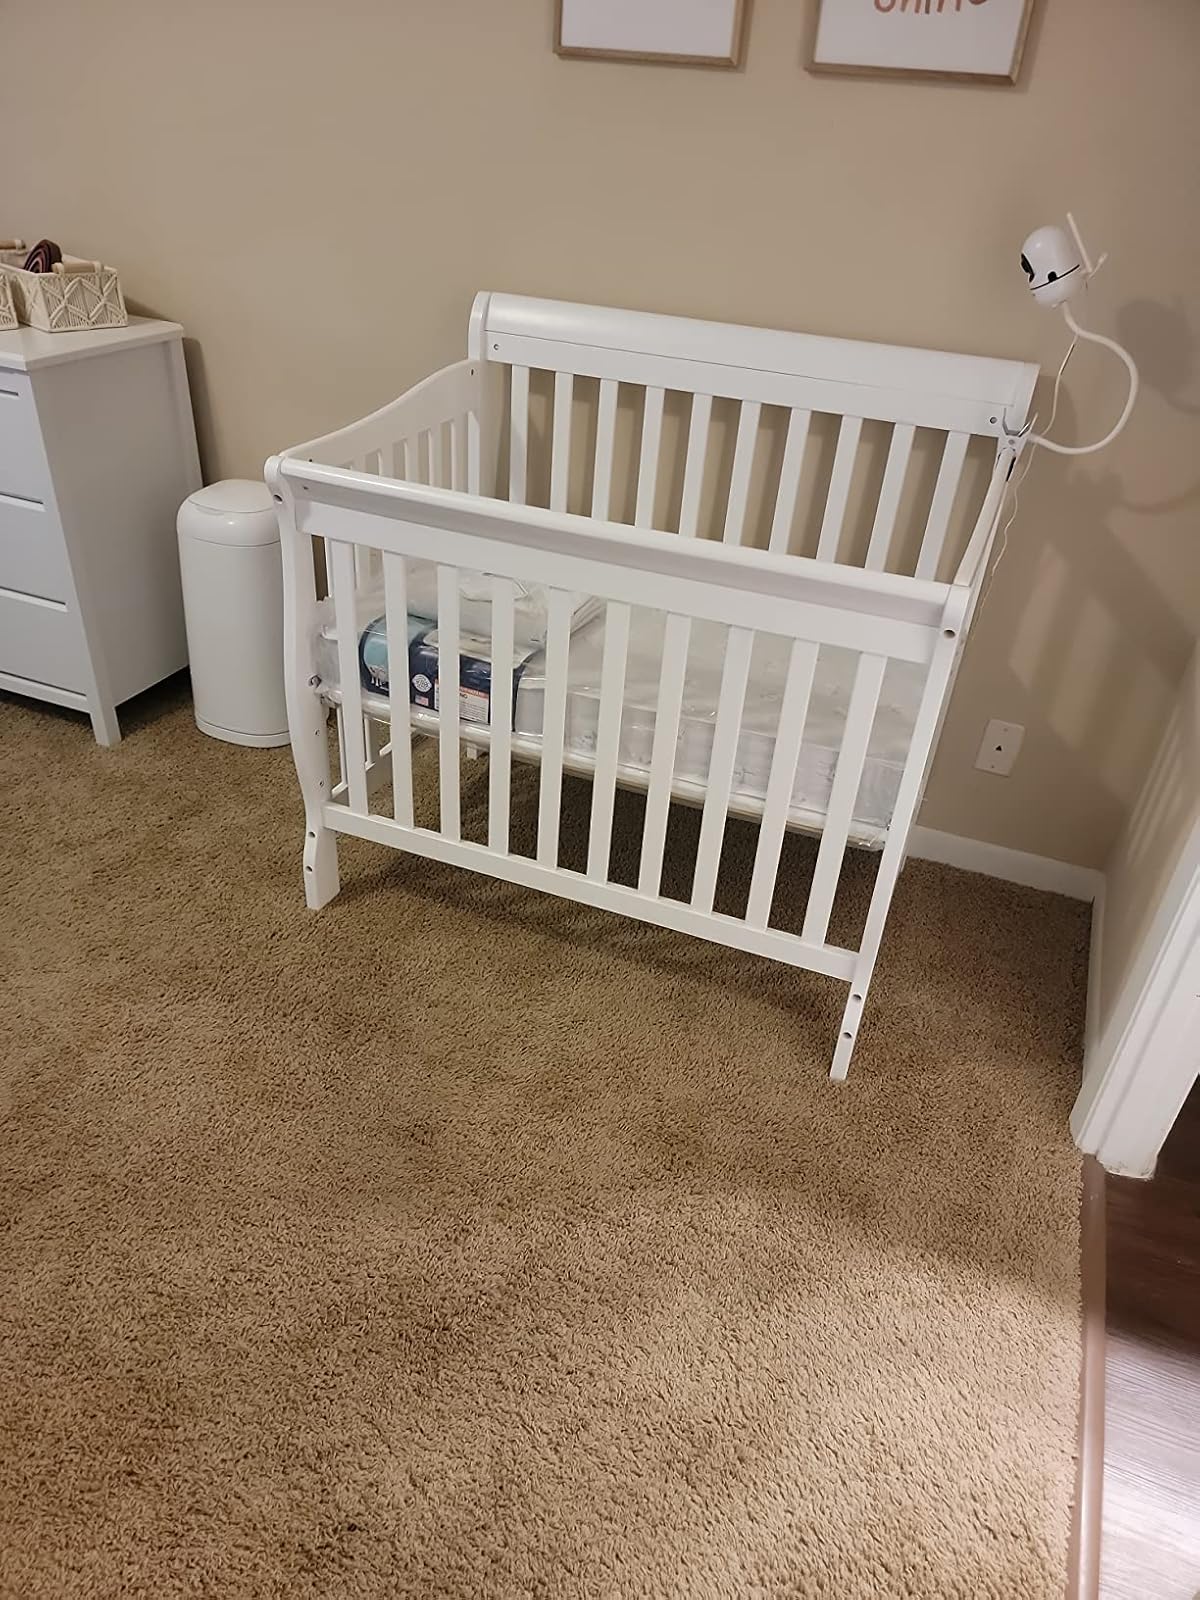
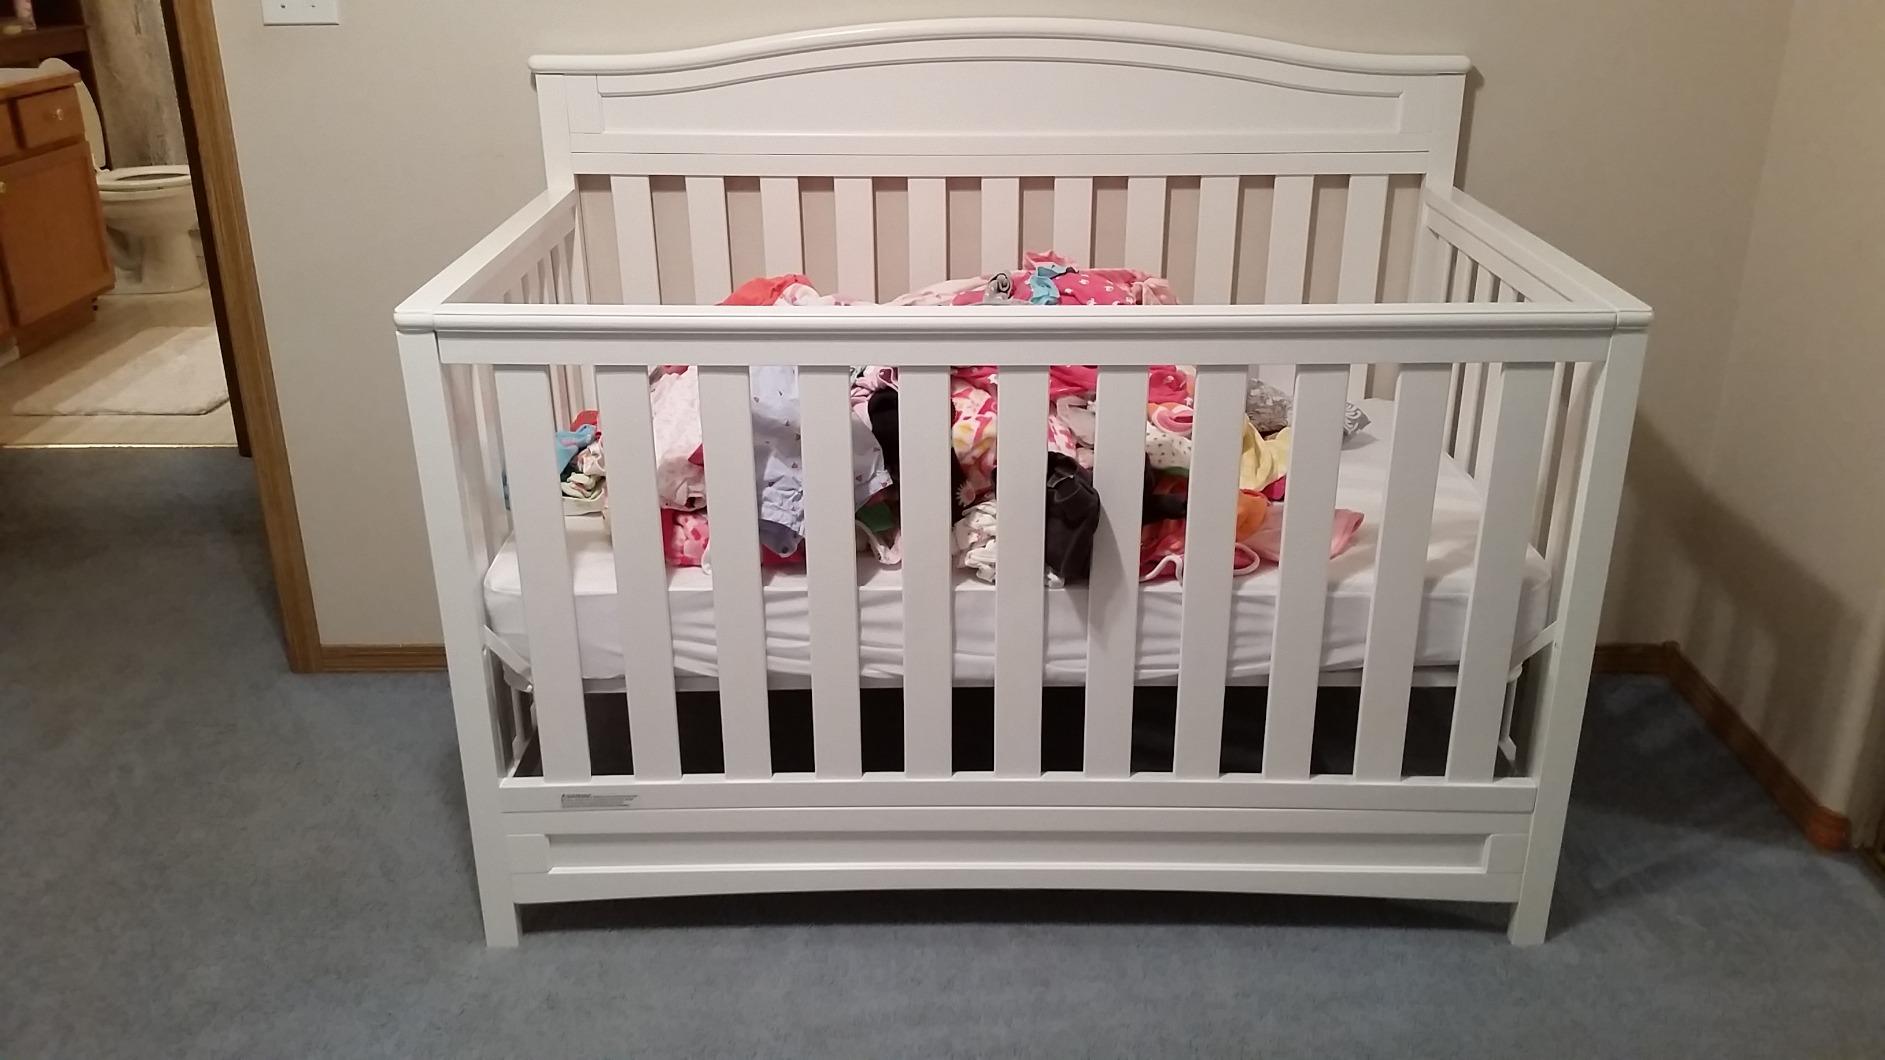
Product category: products_crib
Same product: no